The Infinite Moment

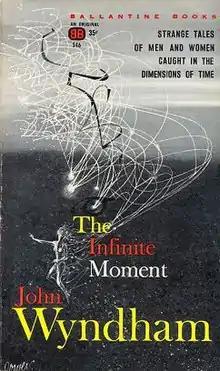
Cover of the first edition by Richard M. Powers.

The Infinite Moment is a collection of science fiction three short stories and three novellas/novelettes by British writer John Wyndham, published in Ballantine Books in 1961.